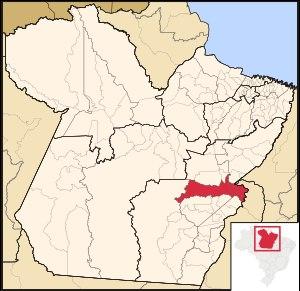
La microrégion de Marabá est l'une des sept microrégions qui subdivisent le Sud-Est de l'État du Pará au Brésil.